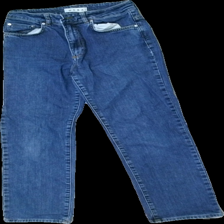
View: front
Type: Jeans
Category: Ladies
Brand: Not in the list
Brand text on label: wera
Colors: Blue
Material: 100% Cotton
Cut: Regular
Size: 36
Season: All
Trend: Denim
Price range: 100-150
Recommended usage: Reuse
Description: Blue jeans